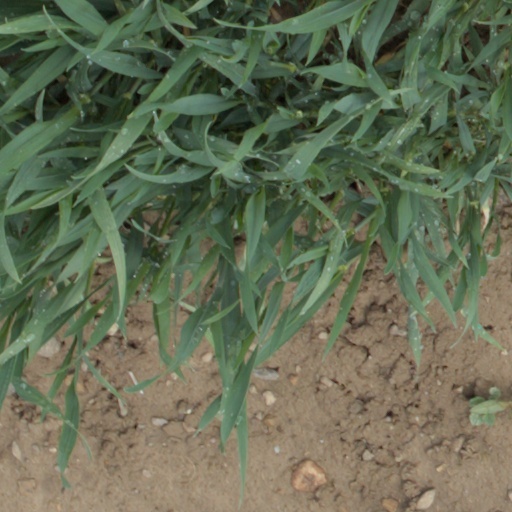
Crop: wheat